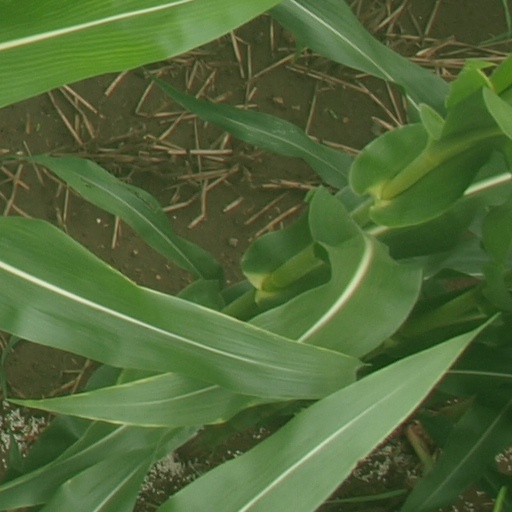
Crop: maize; corn